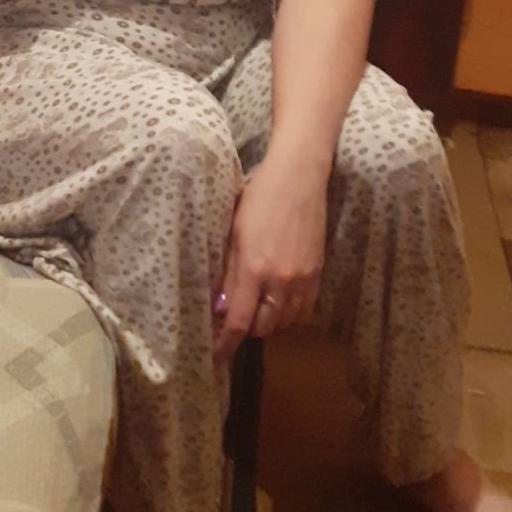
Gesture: no_gesture